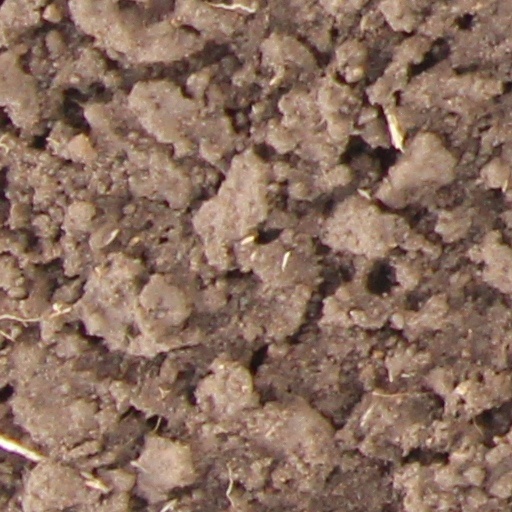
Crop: wheat